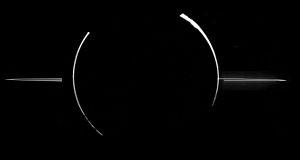
Les anneaux de Jupiter sont un ensemble d'anneaux planétaires orbitant autour de la planète Jupiter. Le système est découvert en 1979 par la sonde spatiale Voyager 1. Il est le troisième système d'anneaux à avoir été découvert après ceux de Saturne et ceux d'Uranus.